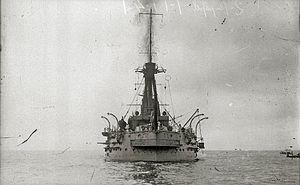
Le cuirassier España de l'Armada Espagnole, dans la baie de Passages de San Juan (Gipuzkoa), à destination de la guerre de l'Afrique en 1922. Vue de poupe.Español: El buque acorazado España, de la Armada española en la bahía de Pasajes de San Juan (Gipuzkoa), con destino a la guerra de África en 1922. Visto de popa.